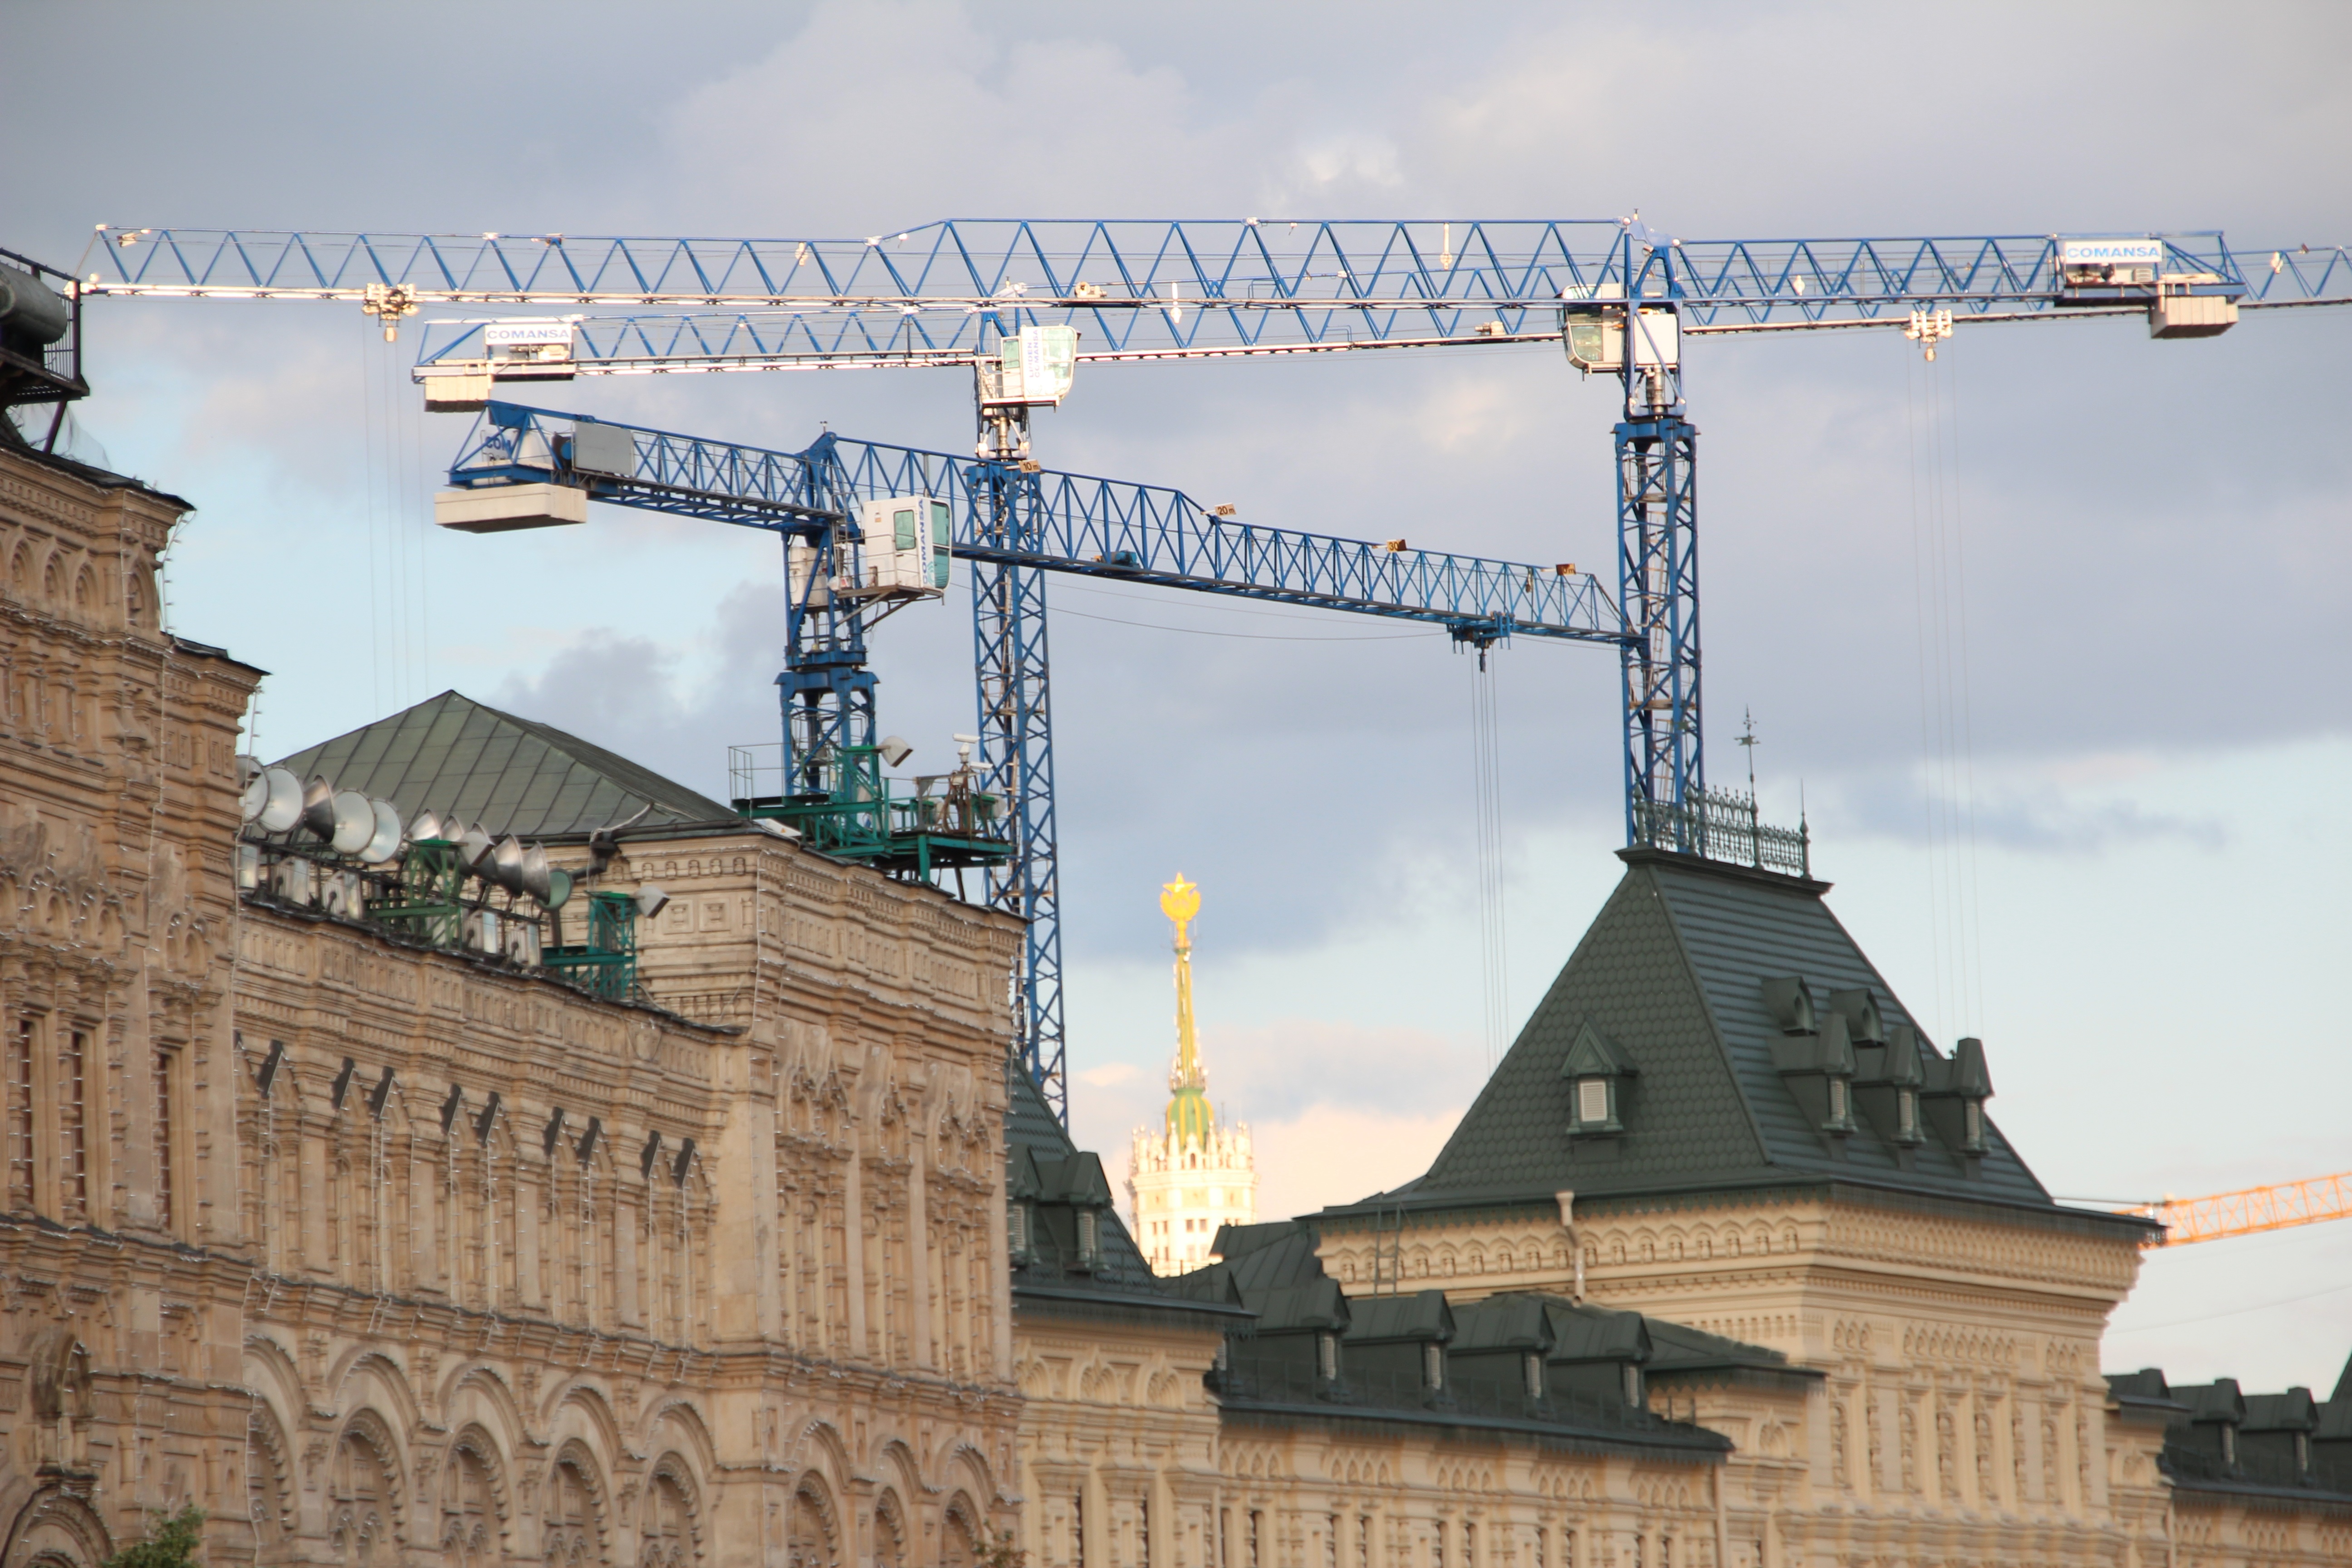
bridge, transport, vehicle, tower, landmark, gum, build, moscow, baukran, red square